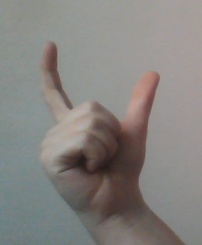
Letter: nun